My Darling Vivian

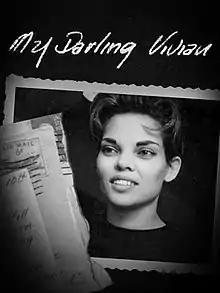
"My Darling Vivian" poster

My Darling Vivian is a 2020 American documentary film about Vivian Liberto, the first wife of Johnny Cash, directed by Matt Riddlehoover.